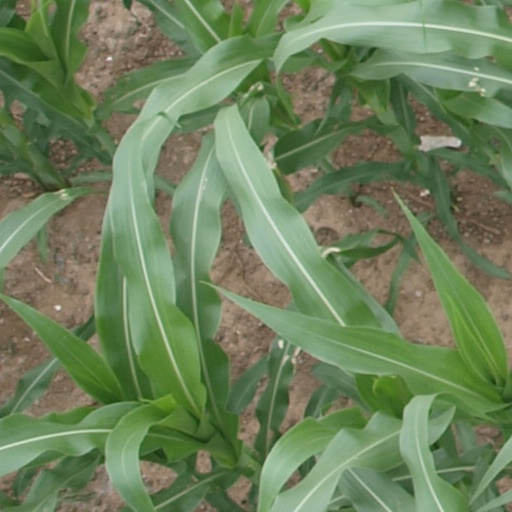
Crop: maize; corn